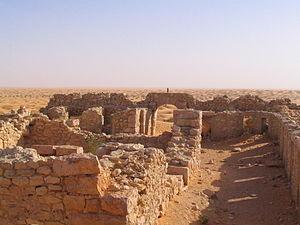
Ruines du fort romain de Ksar Ghilane, Tunisie
Cette liste des sites archéologiques de Tunisie donne un aperçu des sites archéologiques répartis sur le territoire de l'actuelle Tunisie.